Lake Street (Minneapolis)

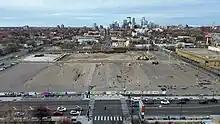
Nicollet Ave at Lake Street looking north with the former Kmart site.

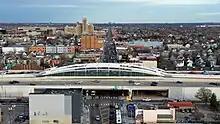
Lake Street looking east from Nicollet Ave with Interstate 35W in the foreground and the Midtown Exchange visible in the background.

While originally developed around the Selby-Lake streetcar, Lake Street became a heavily automobile oriented corridor, especially after the removal of streetcars in the 1950s. Lake Street and University Avenue were two of the most auto-oriented corridors in the Twin Cities. Poet John Berryman referred to Lake Street in a poem as, "Lake Street where the used cars live". In 1955, Lake Street had 14 new car dealerships and almost 60 used car businesses. As suburban retail grew and wealthier households in south Minneapolis moved further south of Lake Street or to the suburbs, businesses on Lake Street deteriorated. New car dealerships left the corridor and the used car businesses focused on lower-end vehicles. In 1977, the construction of a Kmart closed off Nicollet Avenue at Lake Street and combined two city blocks.